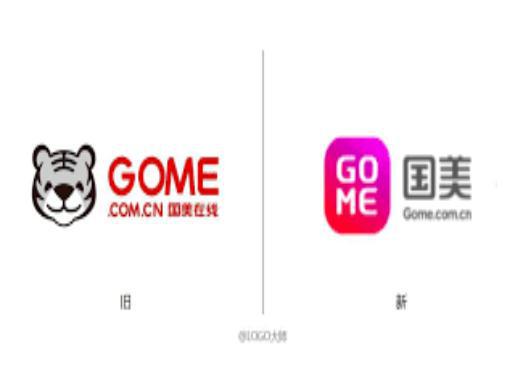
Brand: gome-2
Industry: Electronic